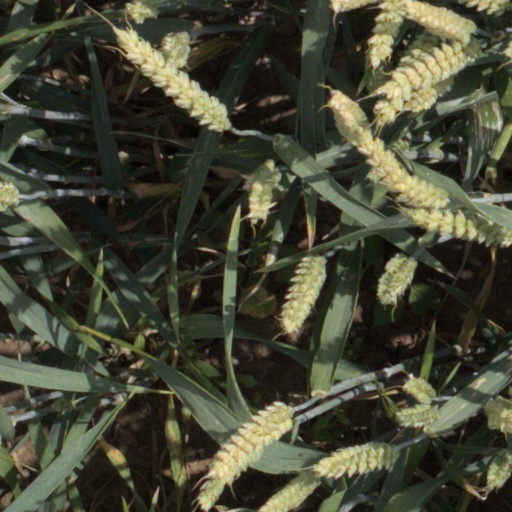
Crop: wheat